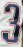
Number: 3